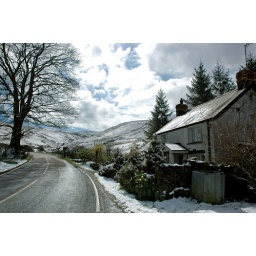
april snow shower near the black mountain , western edge of the beacons